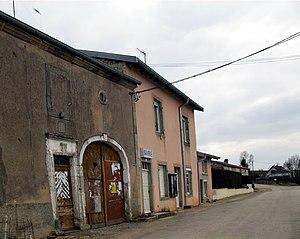
La mairie de Fignévelle
Fignévelle est une commune française située dans le département des Vosges, en région Grand Est.